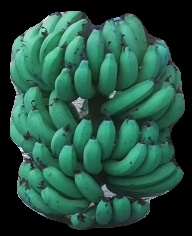
Variety: pachbale
Grade: grade3